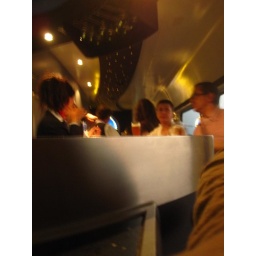
Dining car in train